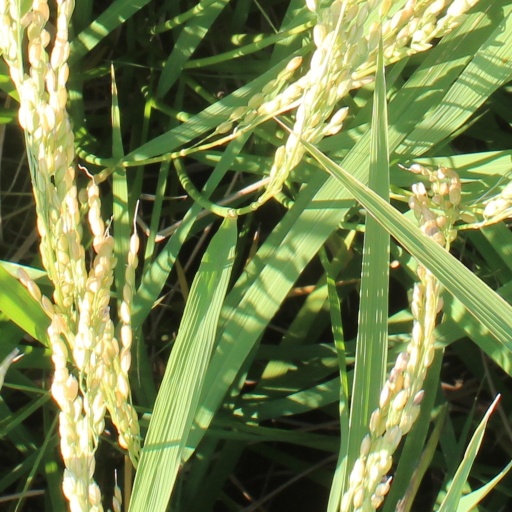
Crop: rice